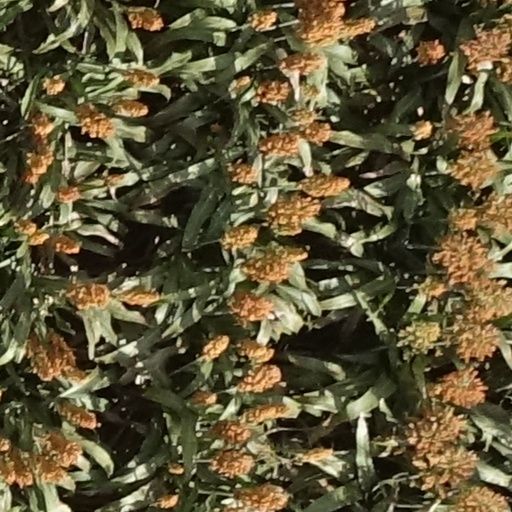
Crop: sorghum